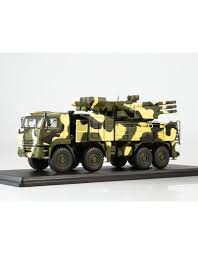
Label: Air Defense